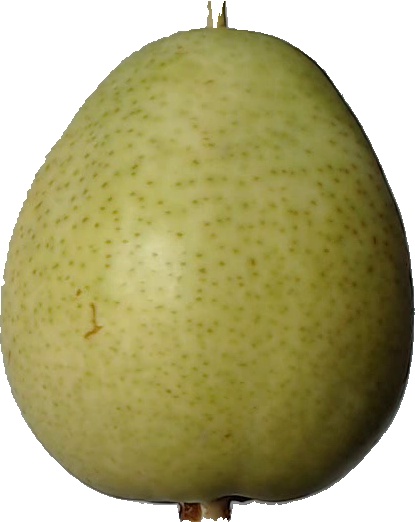
Label: pear_1